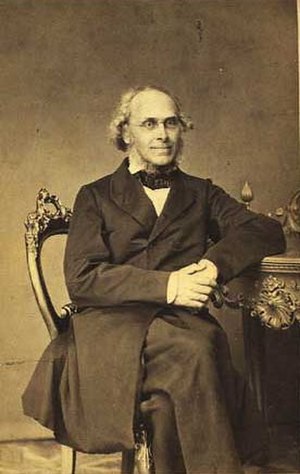
Niels Ludvig Westergaard
Niels Ludvig Westergaard var en dansk orientalist, far til Harald Westergaard.